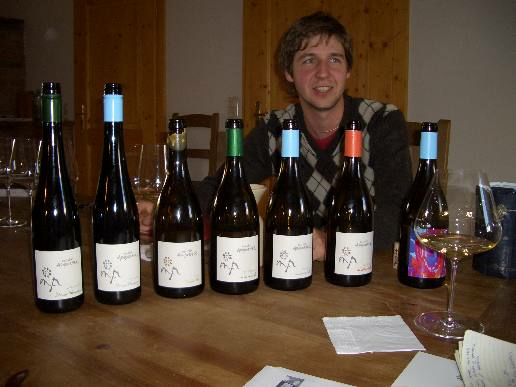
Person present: Yes